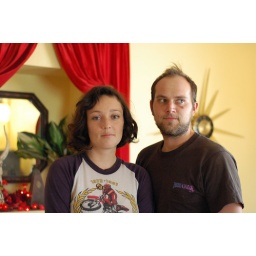
in their cute house